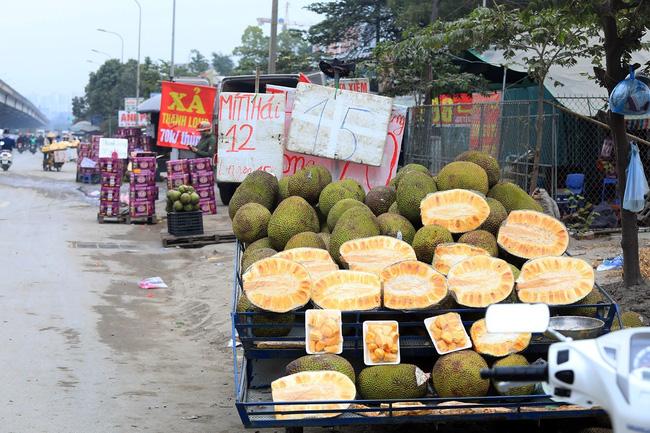
ở bên đường có một kệ hàng bày bán những trái mít